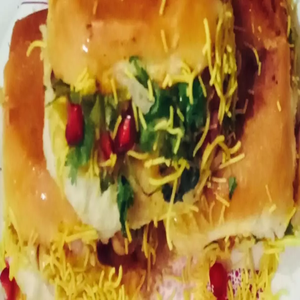
Dish: dabeli